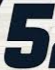
Number: 5